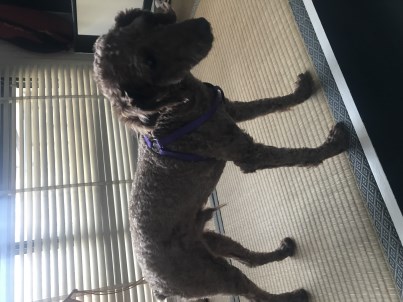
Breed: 2925-n000114-toy_poodle